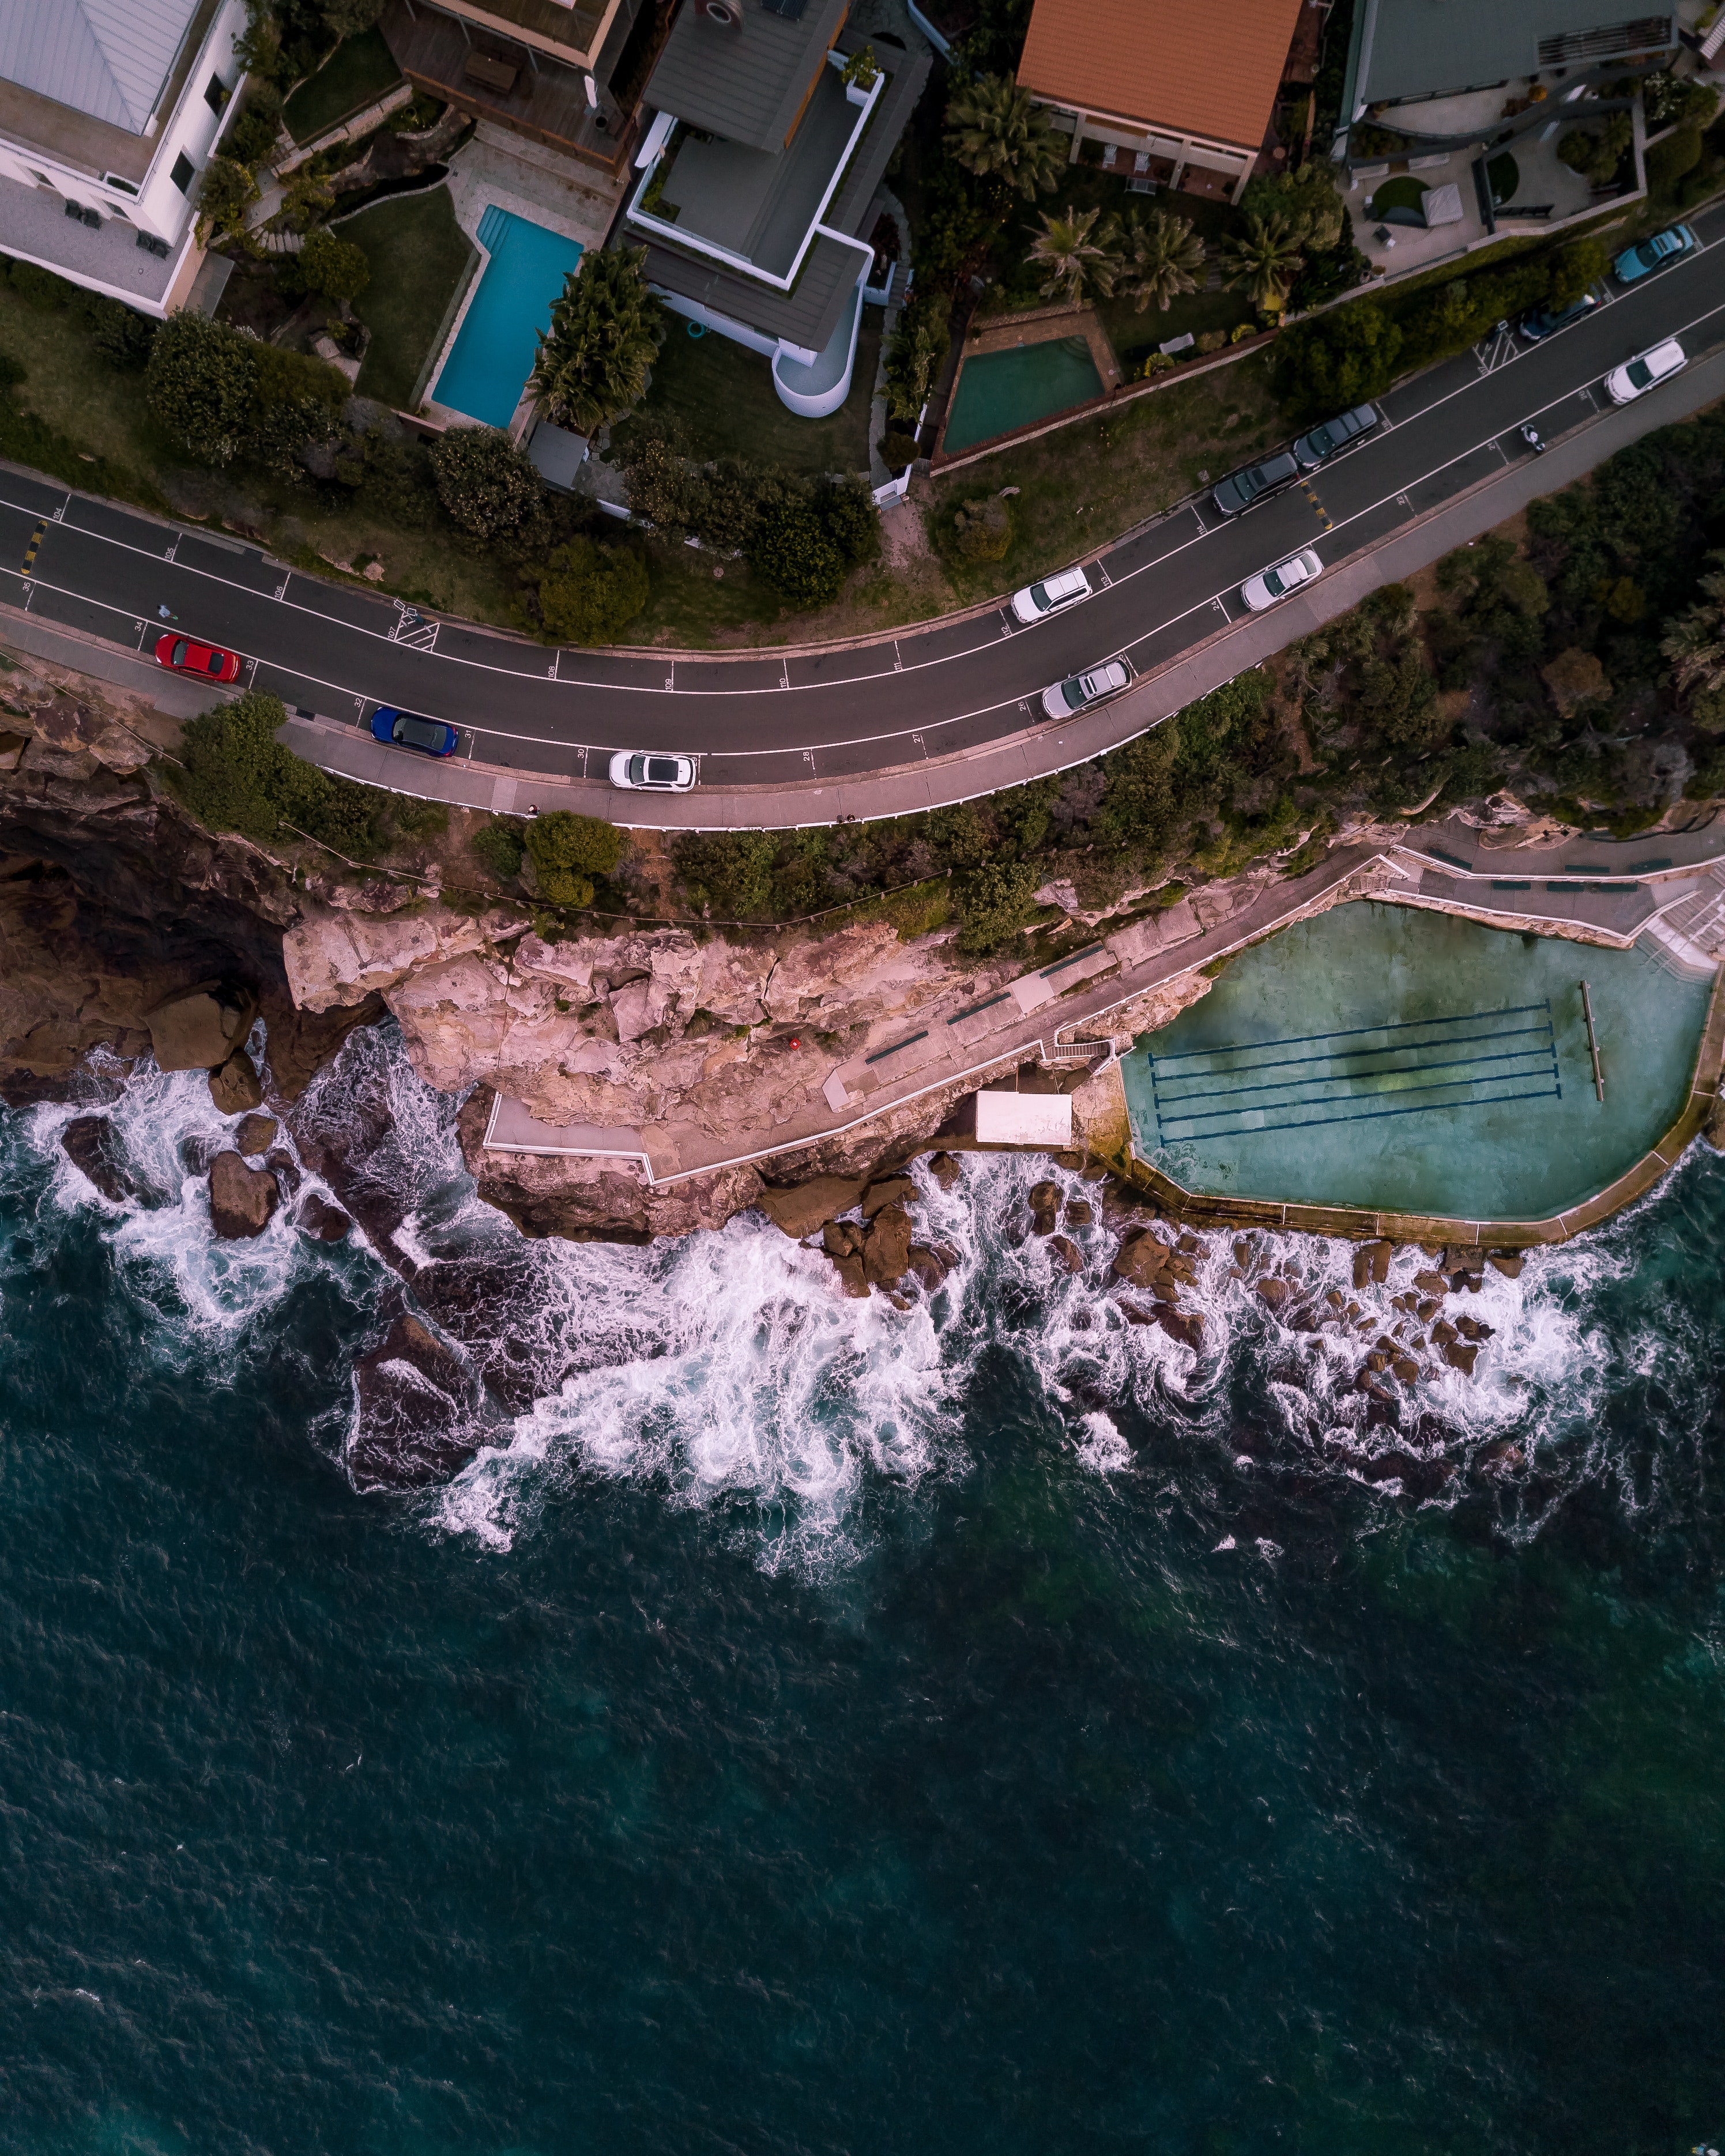
water, aerial photography, water resources, photography, sea, bird's eye view, recreation